Belgium in the long nineteenth century

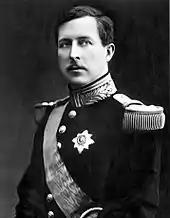
Portrait of Albert I

The reign of Leopold II saw the rise of organized socialist political groups and parties, most notably among the industrial workers in Wallonia. The early socialist movement was characterized by a successful co-operative movement in Flanders. Trade unions were legalized in 1866, opening the way to organized labor politics. The International Workingmen's Association held its first conference outside Switzerland in Brussels in 1868 as Belgian socialism, under figures such as César De Paepe, expanded dramatically.